Animal sacrifice

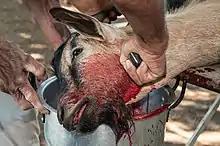
Christmas goat sacrifice in Isla de Margarita, Venezuela

The same divine agencies who caused disease or harm also had the power to avert it, and so might be placated in advance. Divine consideration might be sought to avoid the inconvenient delays of a journey, or encounters with banditry, piracy and shipwreck, with due gratitude to be rendered on safe arrival or return. In times of great crisis, the Senate could decree collective public rites, in which Rome's citizens, including women and children, moved in procession from one temple to the next, supplicating the gods.